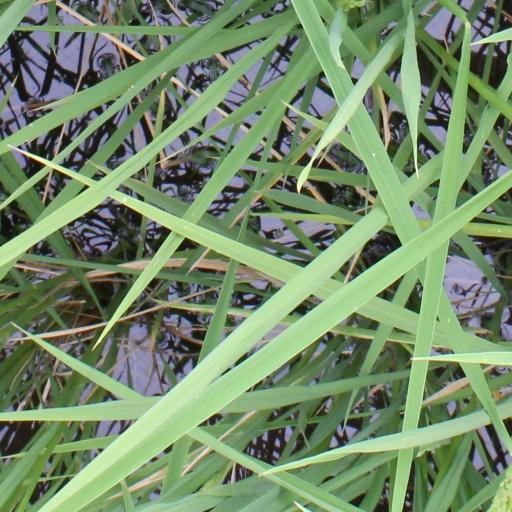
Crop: rice